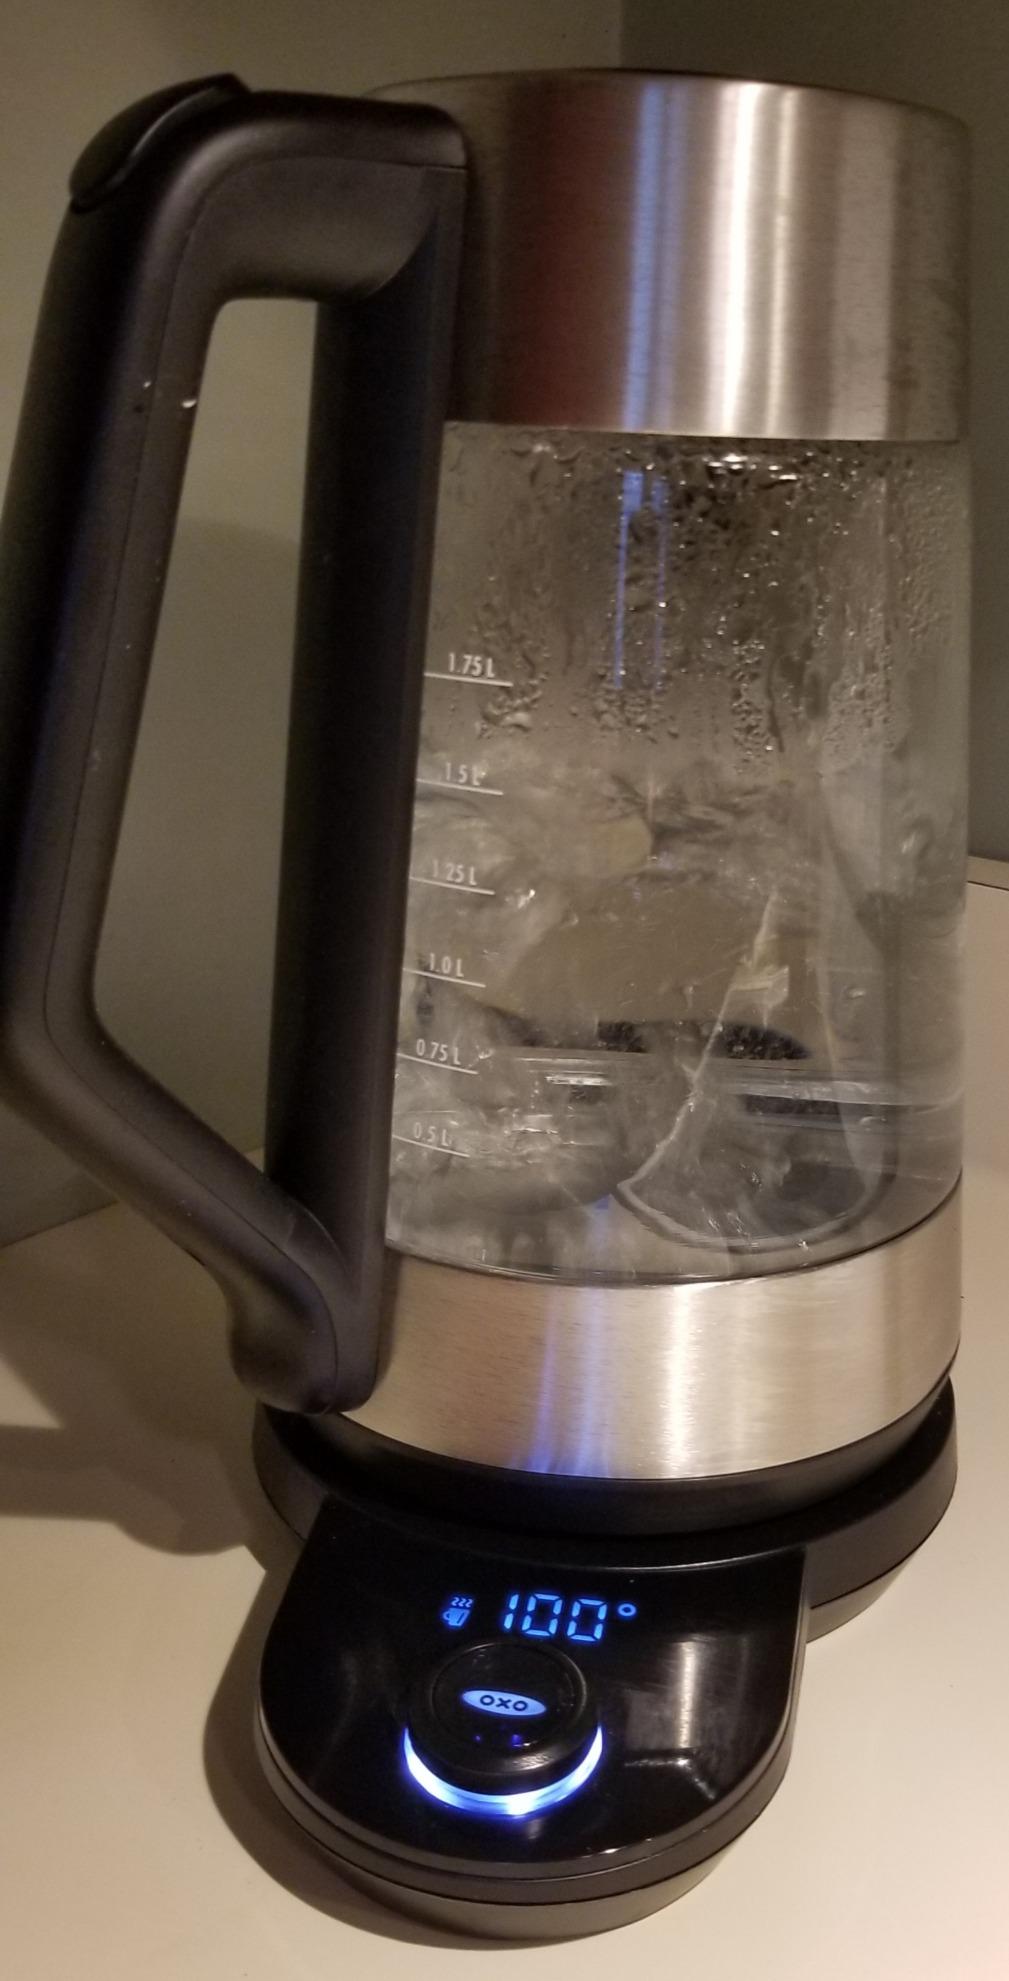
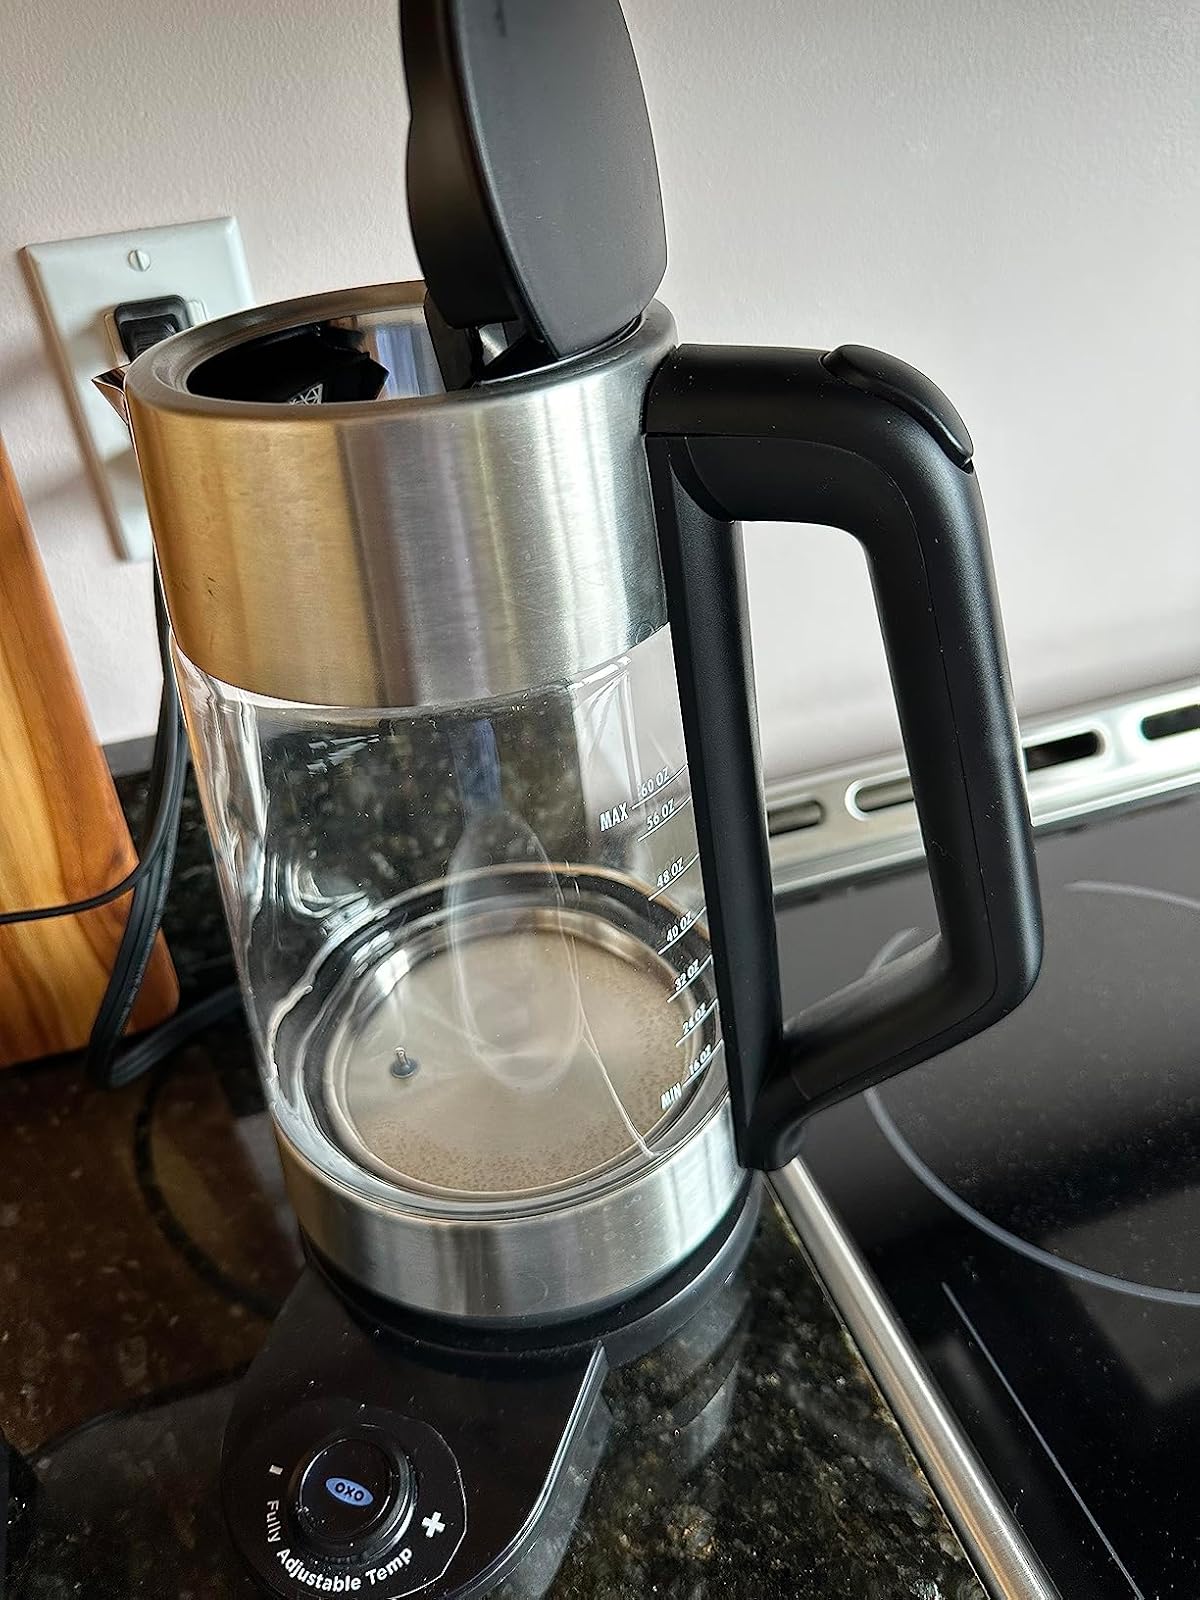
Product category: items_kettle
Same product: yes